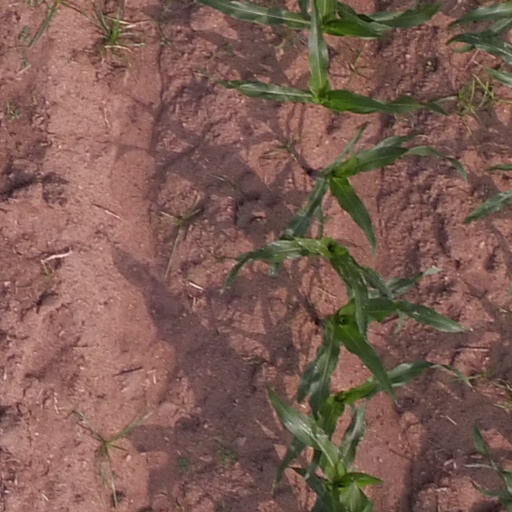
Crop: maize; corn